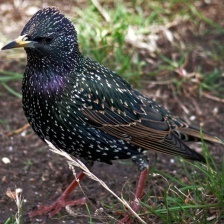
Species: COMMON STARLING
Scientific name: STURNUS VULGARIS